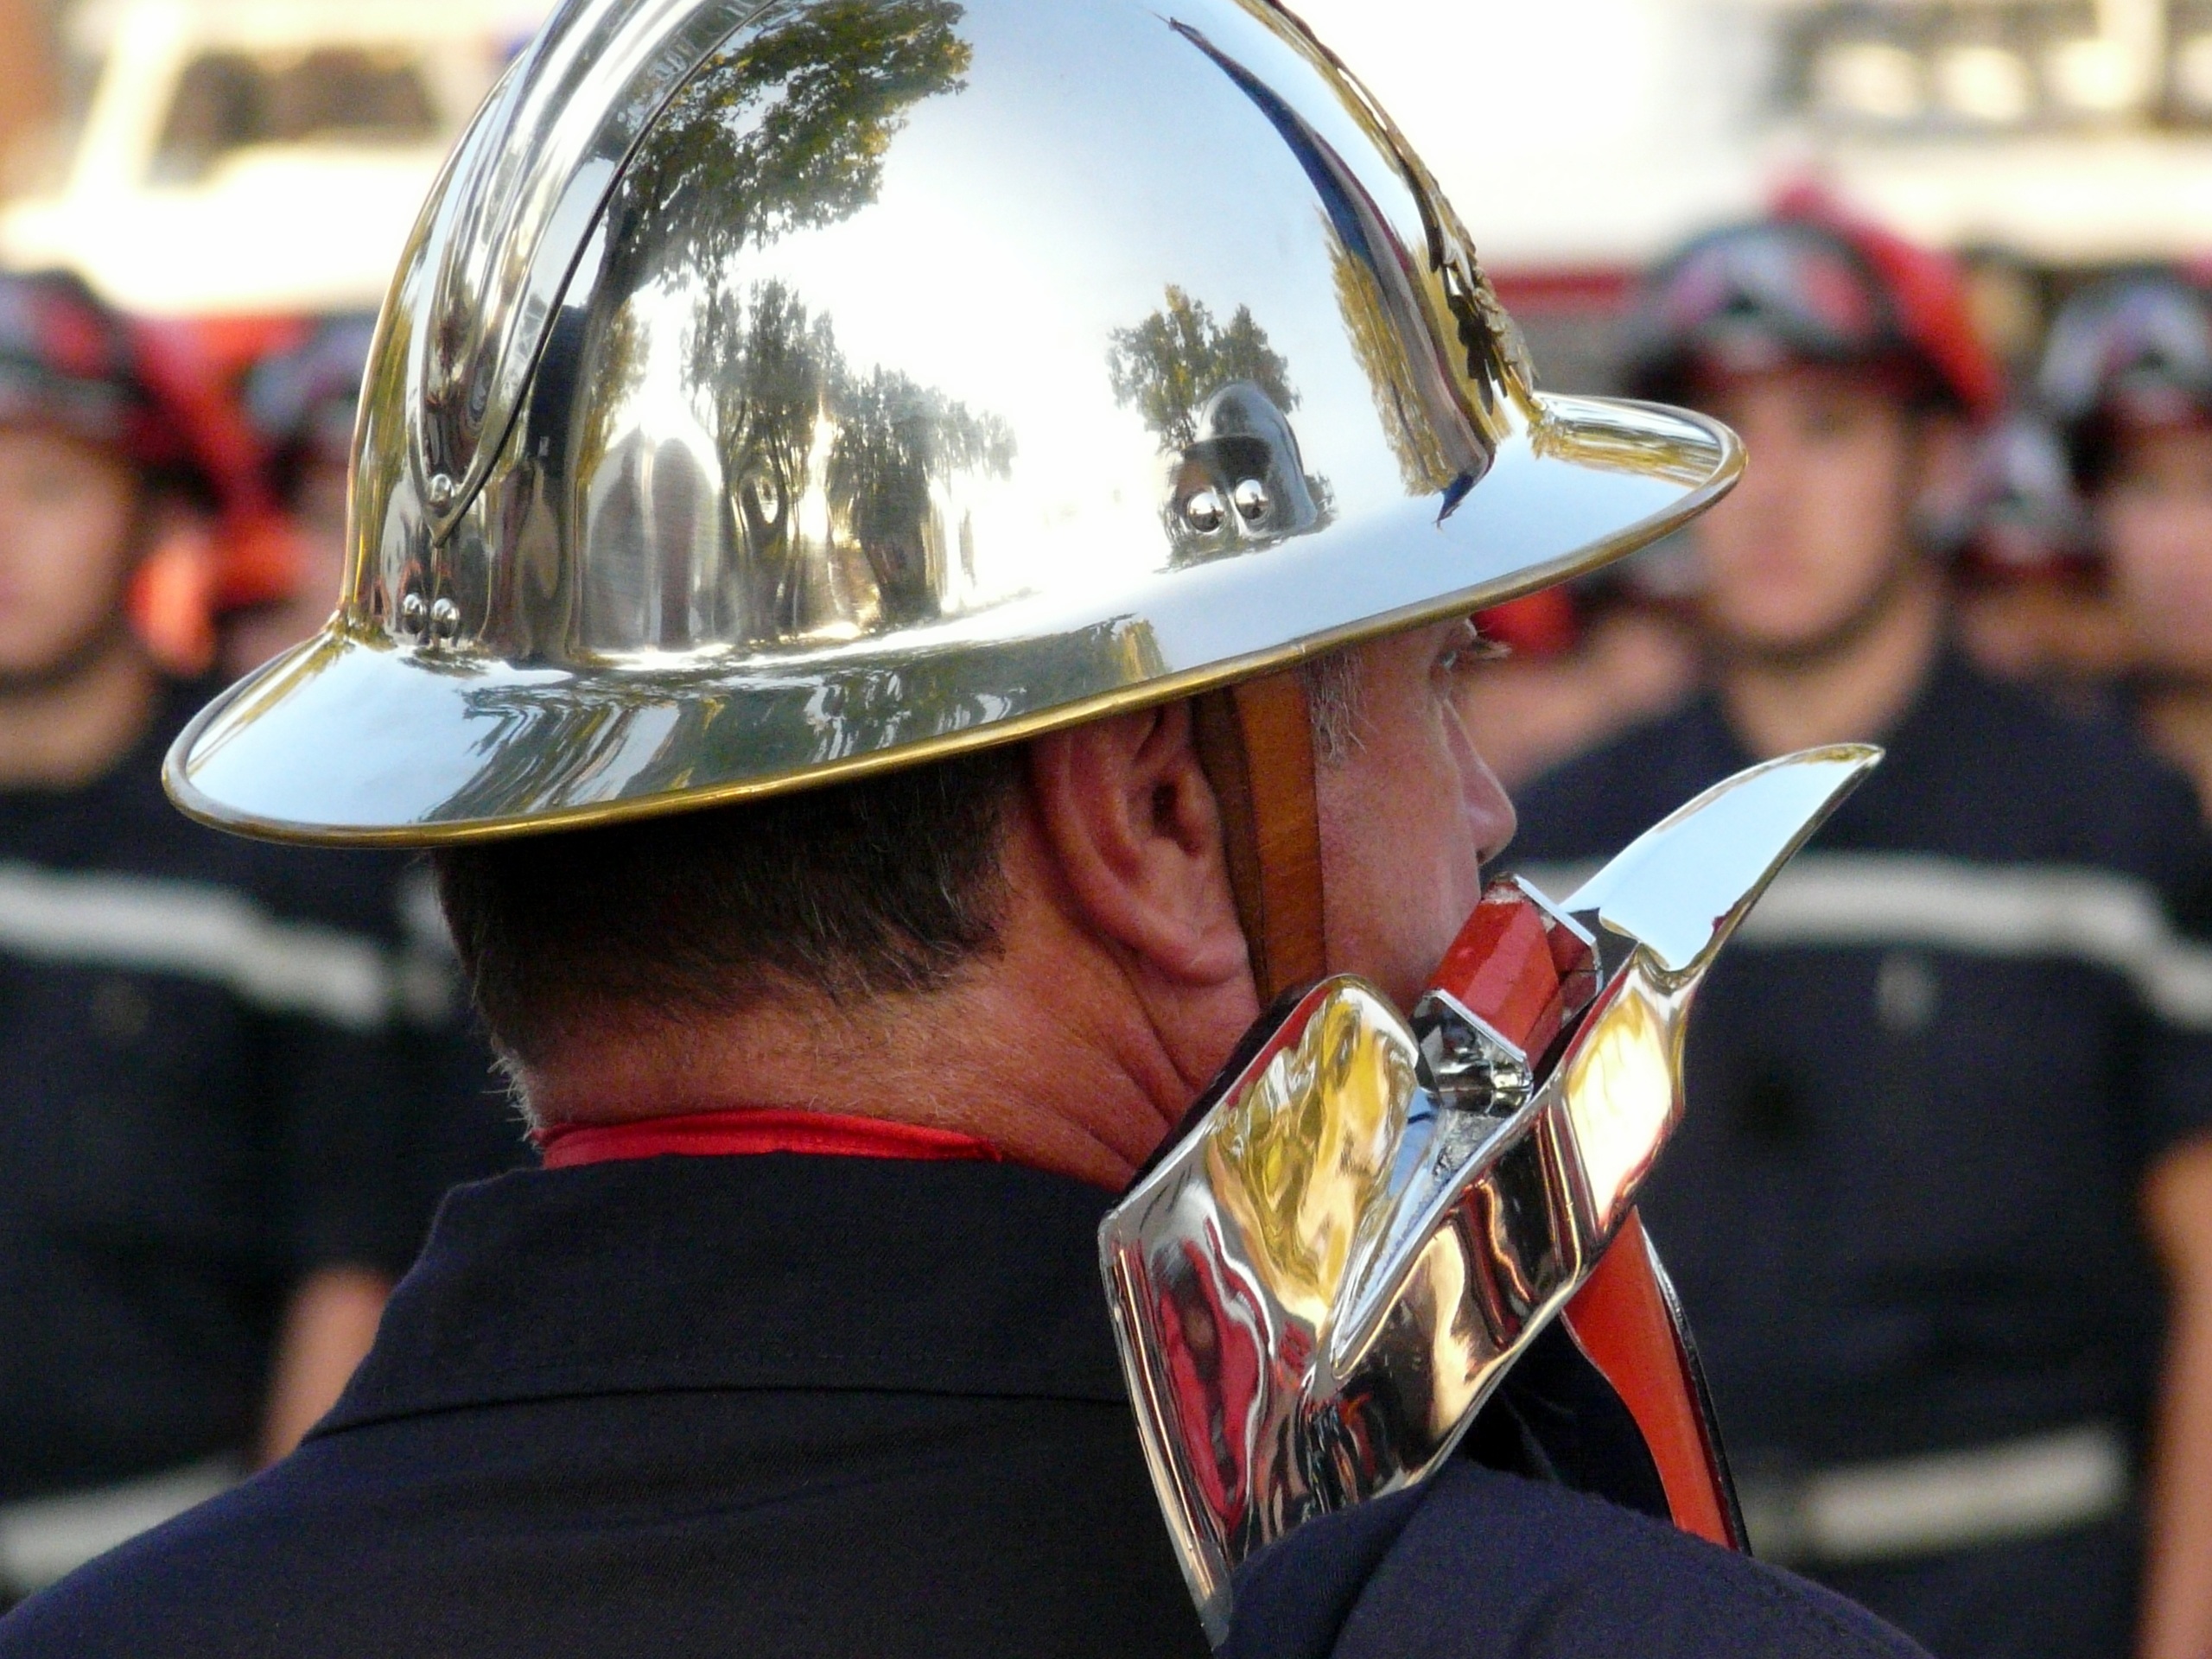
person, military, soldier, fire, profession, clothing, helmet, jockey, firefighter, military officer, military person